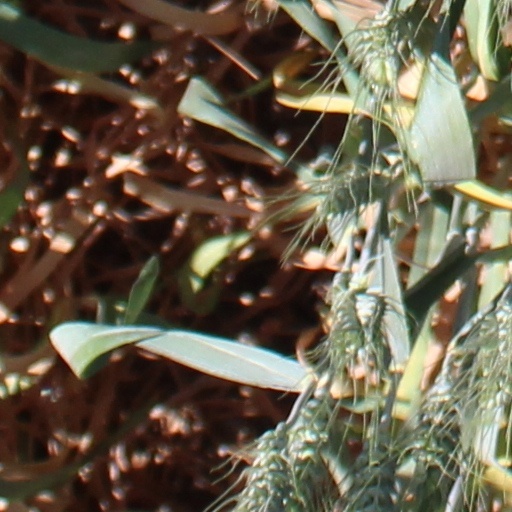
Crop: wheat